Paleontology in Pennsylvania

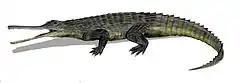
"Rutiodon".

Many dinosaur tracks have been discovered in Pennsylvania. "Atreipus" tracks are known from the Late Triassic Lockatong Formation in Arcola, Gratersford, and Gwynnedd. "Grallator" tracks have been discovered in the Late Triassic Passaic Formation in Schwenksville. "Atreipus" tracks are known from the same formation in Gratersford. Ancient crocodilians have left fossils. A genus referred to as "Galtonia gibbidens" left behind some teeth in the Emigsville area. "Rutiodon" fossils were preserved in York County along the Little Conewago Creek. Also near Emigsville, two metoposaurs were preserved in what is now a copper mine.